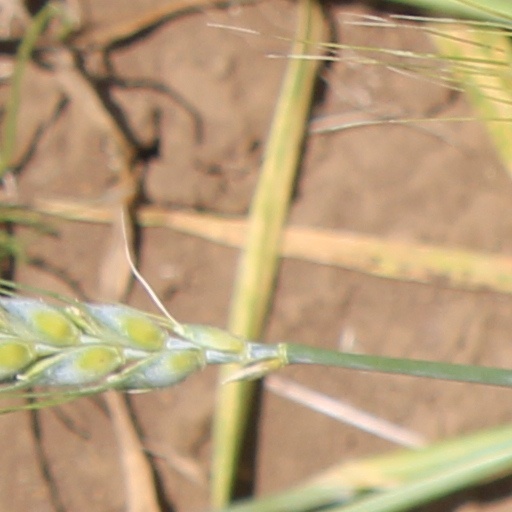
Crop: wheat